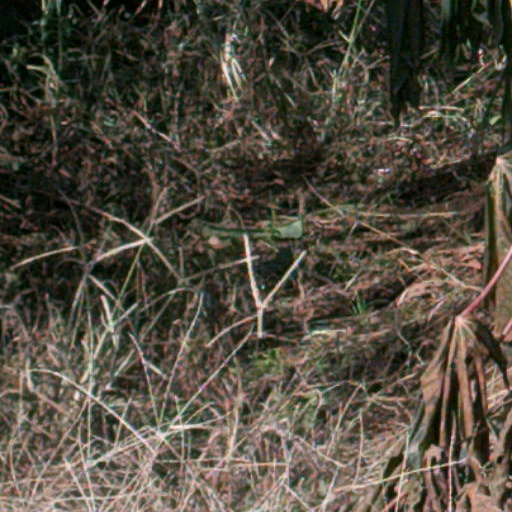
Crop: cassava